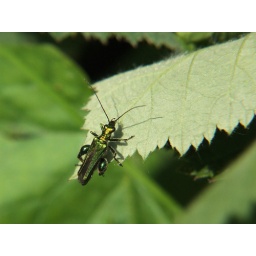
An Oedemera nobilis, i'm informed, or thick-legged flower beetle. It appears almost golden in this shot